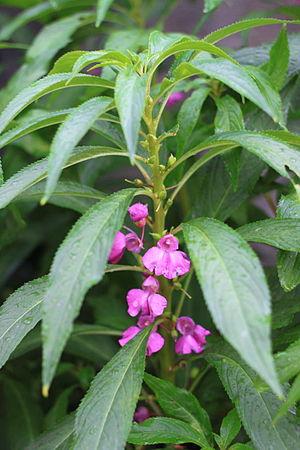
Les Impatientes ou Balsamines forment un genre regroupant 800 à 900 espèces de plantes herbacées appartenant à la famille des balsaminacées.